Mangazeya

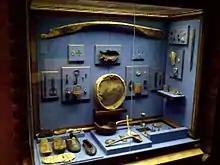
Materials of archaeological excavations in Mangazeya (State Historical Museum, Moscow)

Mangazeya was a Northwest Siberian trans-Ural trade colony and later city in the 17th century. Founded in 1600 by Cossacks from Tobolsk, it was situated on the Taz River, between the lower courses of the Ob and Yenisei Rivers flowing into the Arctic Ocean. The name derives from a Nenets ethnonym "Monkansi" or "Mongandi".